The Days of the Turbins

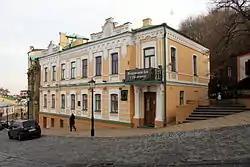

On 3 April 1925, the Moscow Art Theatre's Second Studio co-director, who was later a respected Soviet reader in drama, Boris Vershilov, invited Bulgakov to visit him at the theatre and to suggest him to write a play that would be based upon "The White Guard". Bulgakov set upon working on it in July and finished the first draft in September. That month, he recited it for the audience of the theatre's actors and officials, which included Stanislavski. Its first version closely followed the novel's plotline and featured the characters Malyshev and Nai-Turs, and Alexey Turbin was still an army doctor.